Don't Ever Open That Door

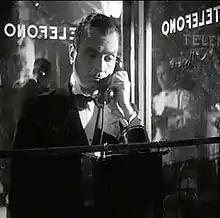
Angel Magaña in the film.

Don't Ever Open That Door (Spanish:No abras nunca esa puerta) is a 1952 Argentine thriller film of the classical era directed by Carlos Hugo Christensen and starring Ángel Magana, Roberto Escalada and Norma Giménez. It is a film noir anthology film based on two short stories by Cornell Woolrich, namely "Somebody on the Phone" and "Humming Bird Comes Home".